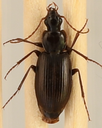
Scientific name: Calathus advena
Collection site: Niwot Ridge NEON (NIWO), plot NIWO_009